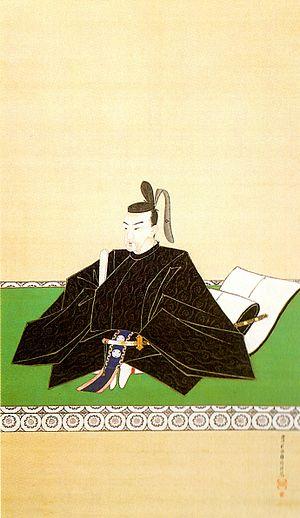
Katataka Matsudaira est un daimyo, gouverneur du domaine d'Aizu dans la province de Mutsu. Connu dans sa jeunesse sous le nom de « Keizaburō », il est le fils de Matsudaira Yoshikazu, seigneur du domaine de Takasu, de Mino. Adopté par Matsudaira Katahiro d'Aizu, Katataka le remplace à la tête de la famille, recevant le titre de cour de Higo no kami.